Question: What food is shown?
Tambaya: Wani abinci aka nuna?
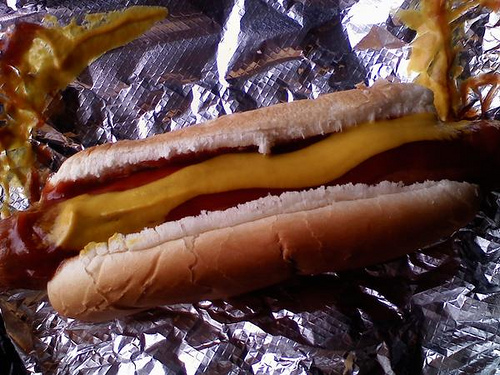
Answer: A hot dog in a bun.
Amsa: Hot dog a cikin burodi.